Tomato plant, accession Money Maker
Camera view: bottom (45 deg); turntable rotation: 90 degrees
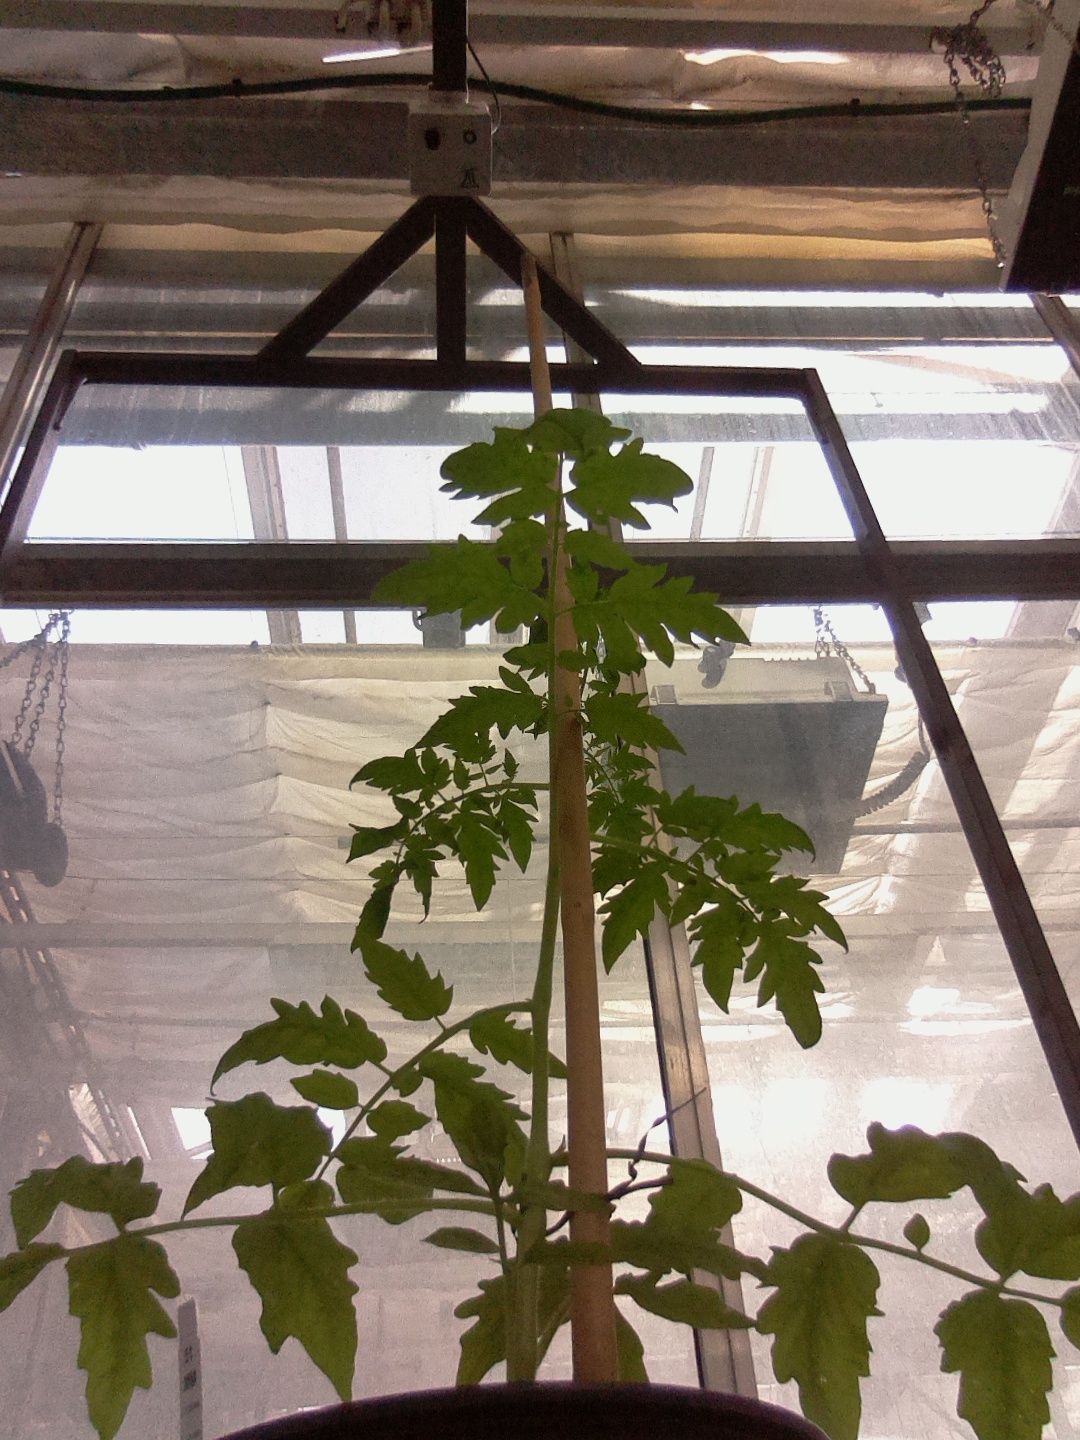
BBCH growth stage 15: 10 of true leaves visible